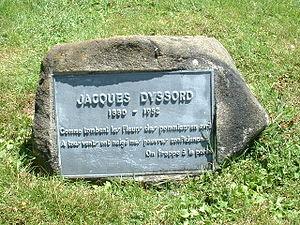
Jacques Dyssord, plaque / stèle posée sur la pelouse au square des poètes
Jacques Dyssord, né le 4 janvier 1880 à Oloron-Sainte-Marie et mort le 19 décembre 1952 à Villejuif, est un poète et écrivain français.
Le jardin des Poètes, ou square des Poètes, est un jardin public de Paris situé en bordure du jardin des serres d'Auteuil, dans le 16ᵉ arrondissement.